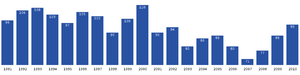
Ikamiut
:Image:Ikamiut-population-dynamics.png